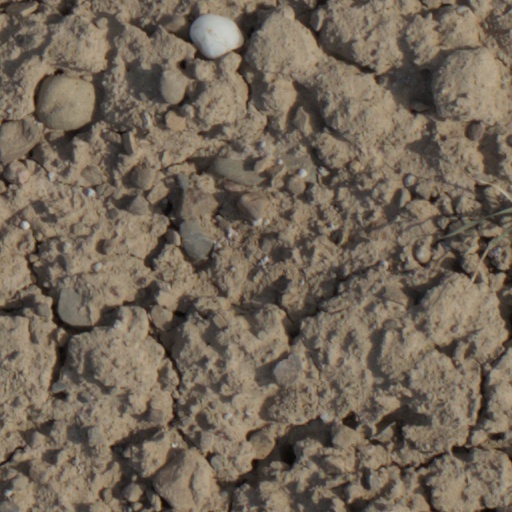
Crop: wheat